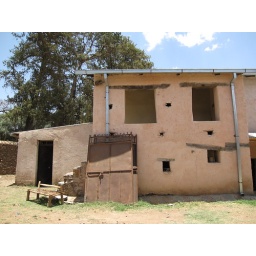
This building is near the main stelae field at Axum.